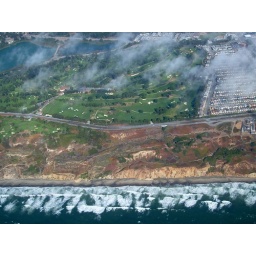
waves crashing on the beaches in San Francisco. Hang gliders are frequently spotted along this stretch of coast line.